Genesis (1986 film)

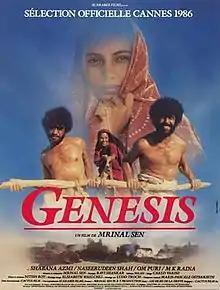
French poster of the film.

Genesis is a 1986 Hindi-language film directed by Mrinal Sen. The film stars Shabana Azmi, Naseeruddin Shah and Om Puri. It was entered into the 1986 Cannes Film Festival.